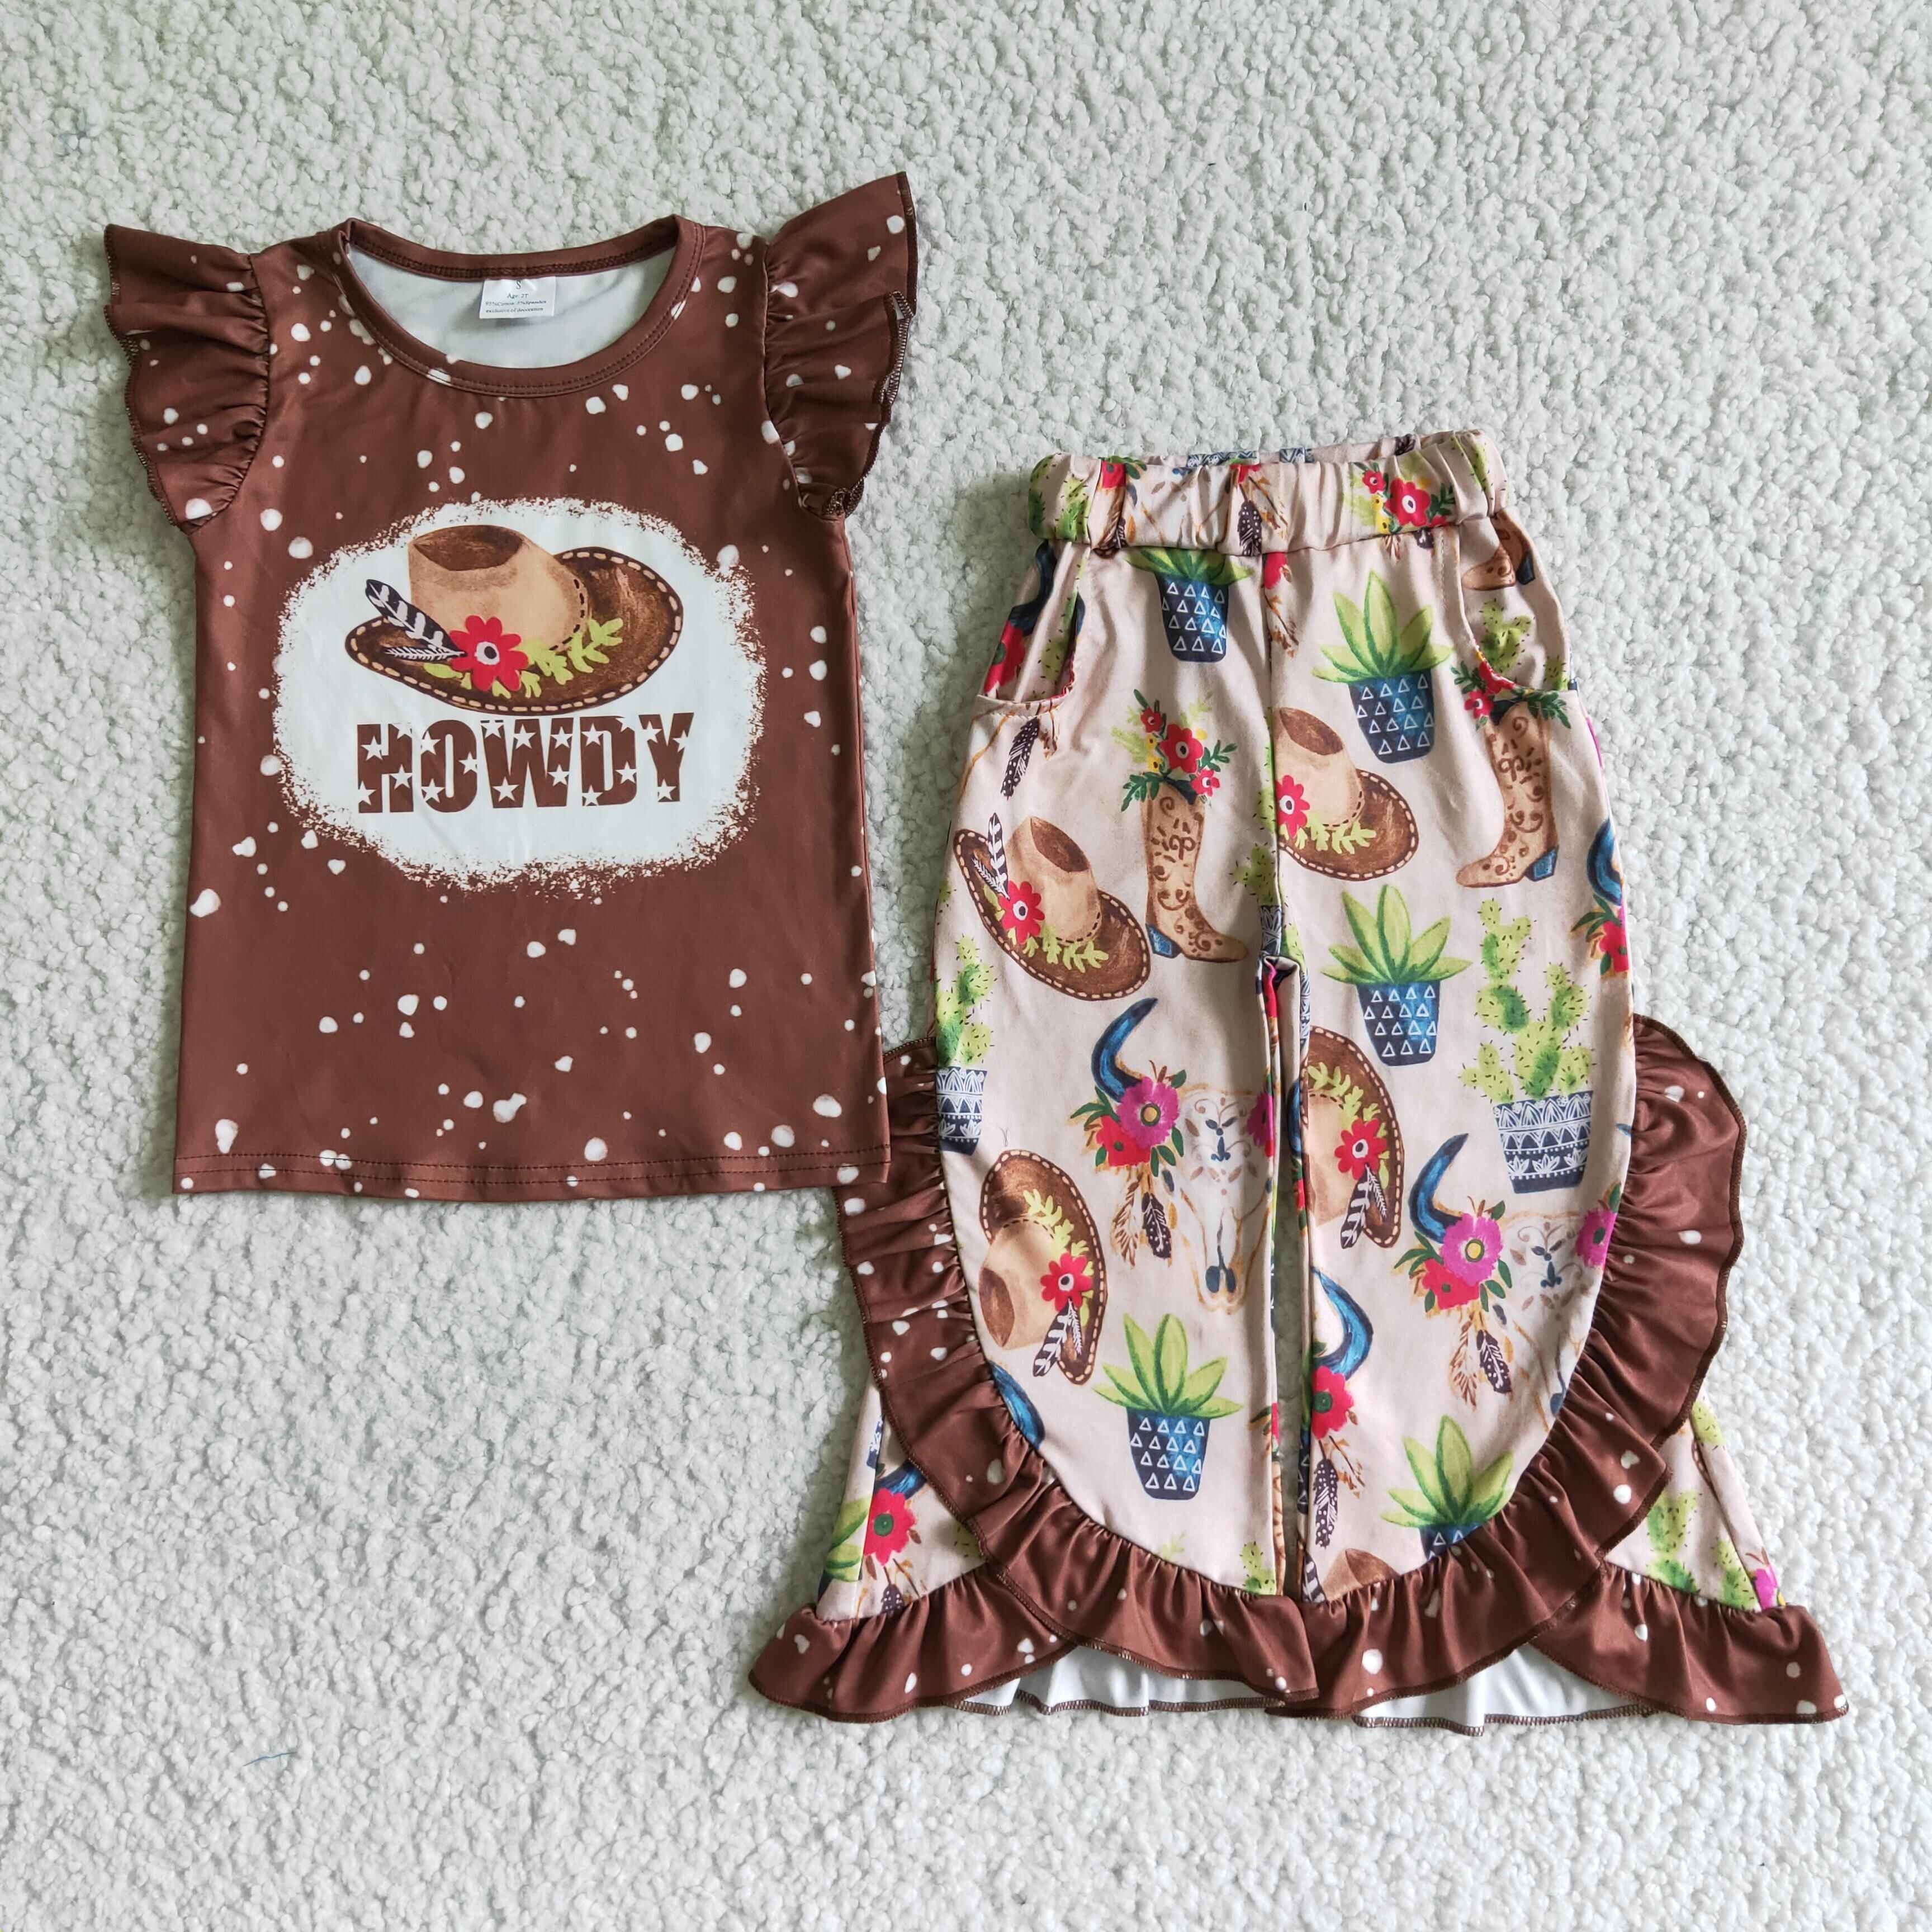
GSPO0097 girl howdy fall spring set
RTS MOQ:no Sizes: 3-6M,6-12M,12-18M,2T,3T,4T,5-6T,6-7T,7-8T(extra$1),8-9T(extra$1),10-12T(extra$1),14-16T(extra$1).
Brand: Tina clothes wholesale
Category: Apparel & Accessories > Clothing > Baby & Toddler Clothing > Baby & Toddler Outfits